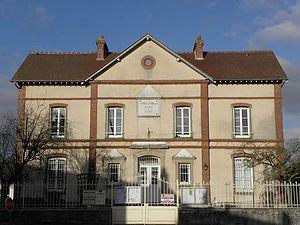
Mairie de Rampillon (77).
Rampillon est une commune française située dans le département de Seine-et-Marne en région Île-de-France.